Heydar Yaghma

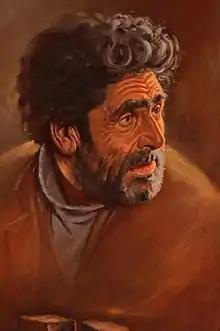
Portrait of Heydar Yaghma

Heydar Yaghma (: 11 January 1924 – 14 May 1984) was an Iranian poet and literary editor. He was a descendant of the early-Qajar era poet Yaghma Jandaqi.